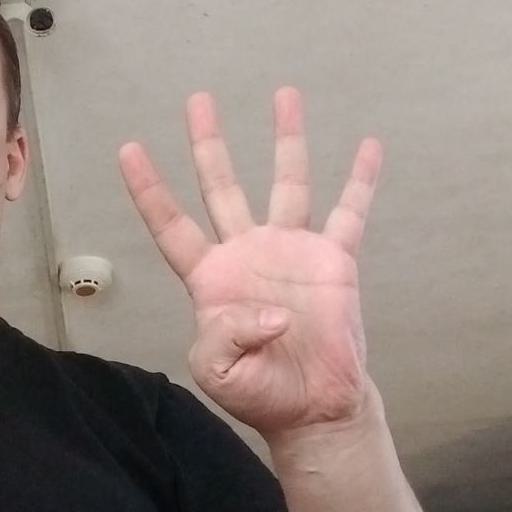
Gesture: four